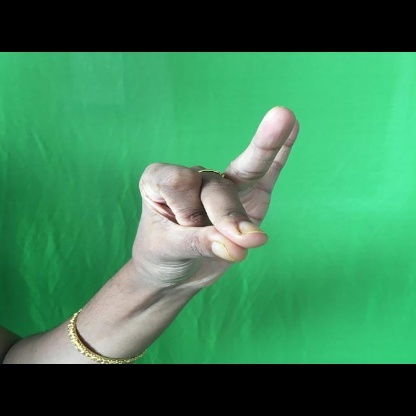
Mudra: Bramaram